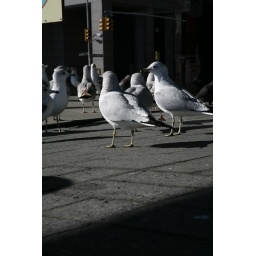
by the wall street ferry pier, shot from the ground.